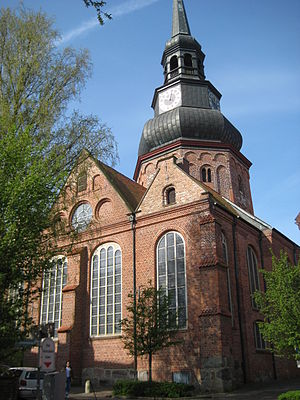
Stade / Billedgalleri
Hansestaden Stade er administrationsby i Landkreis Stade i den tyske delstat Niedersachsen. Byen har omkring 46.000 indbyggere.